Romito Cave

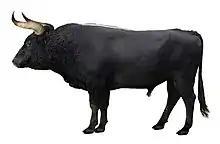
Aurochs

The bull, an Aurochs ("Bos primigenius") is about long located at the mouth of the cave to the west and is engraved on three different levels of profiles. The stylistic scope is characteristic of the Mediterranean and the design of perfect proportions. The feeling of force transmitted from the overall design of the figure and the careful handling of the anatomical details amounts to the highest expression of Paleolithic realism in the region. In front of the rock another bovine figure has been cut, much more subtly, showing only the chest, head and part of the back. On the opposite end of the shelter sits another engraved boulder, covered with numerous linear signs. Both engraving are dated to between 14,000 and 12,000 BP.